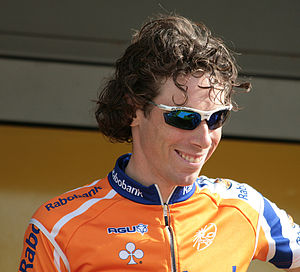
Laurens ten Dam
Laurens ten Dam er en hollandsk professionel cykelrytter, som cykler for det professionelle cykelhold Sunweb.